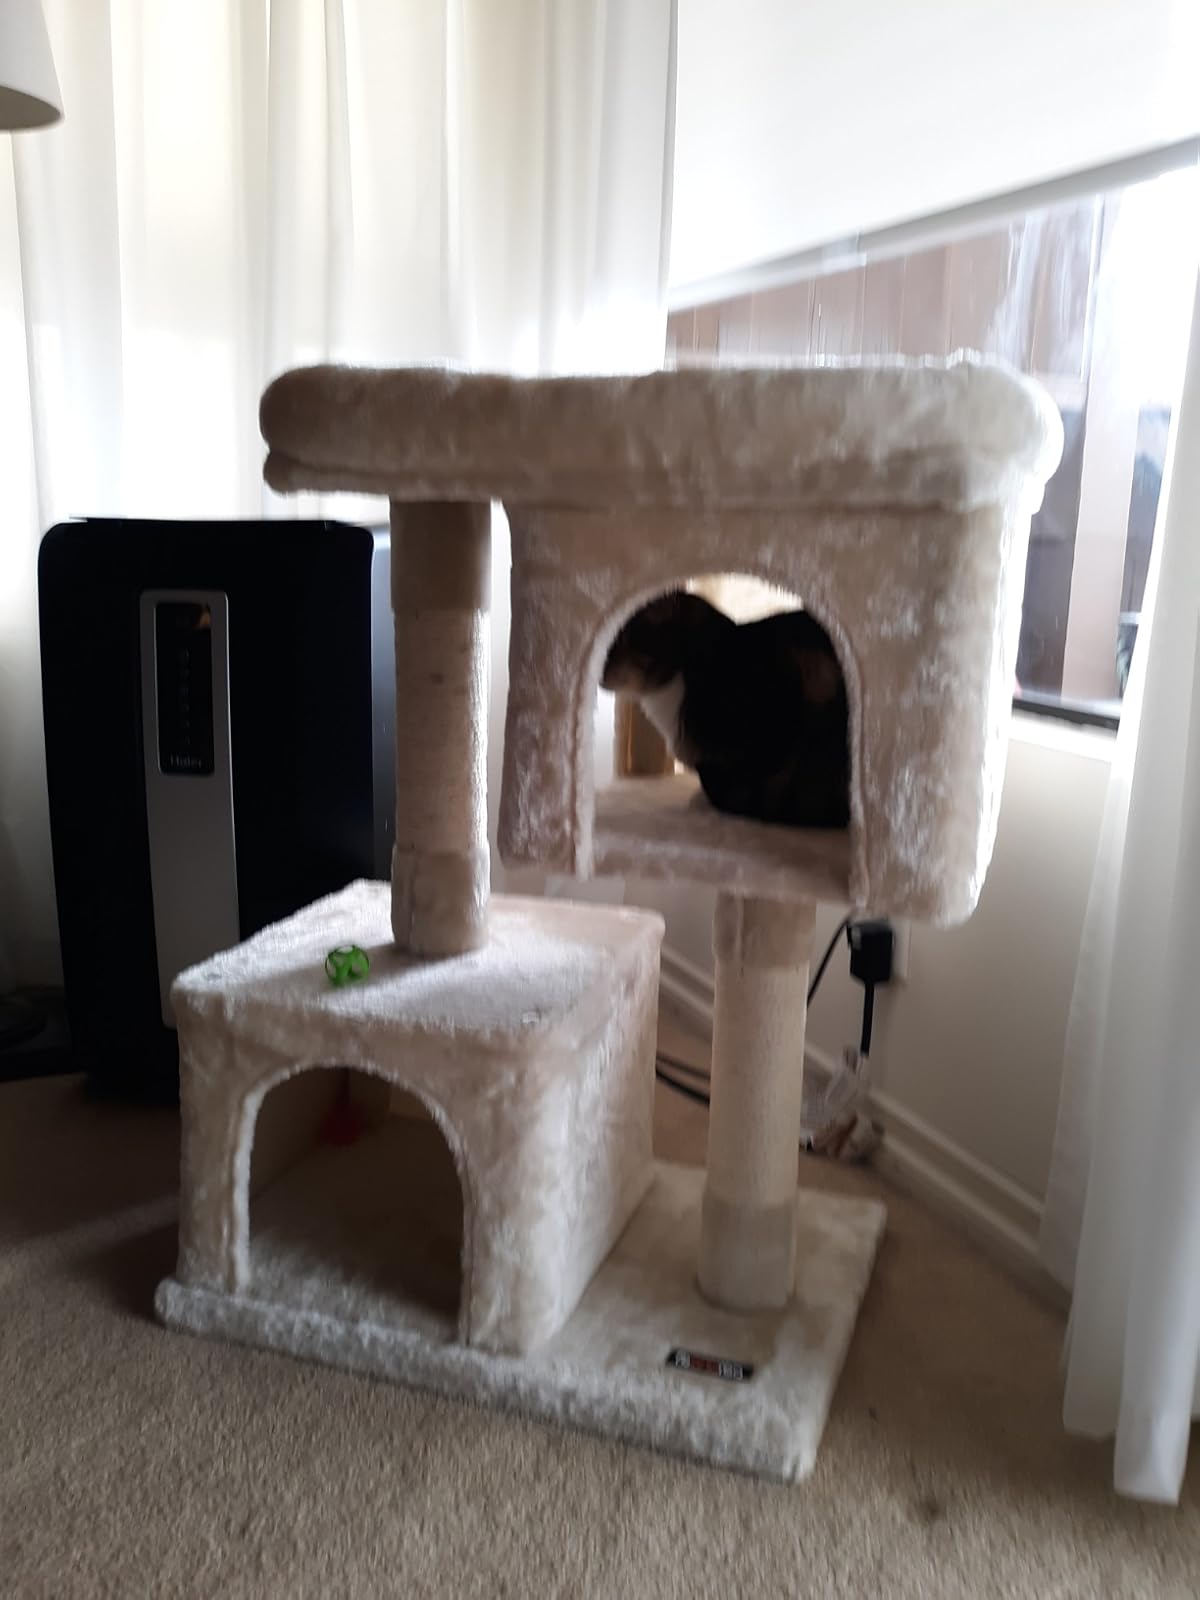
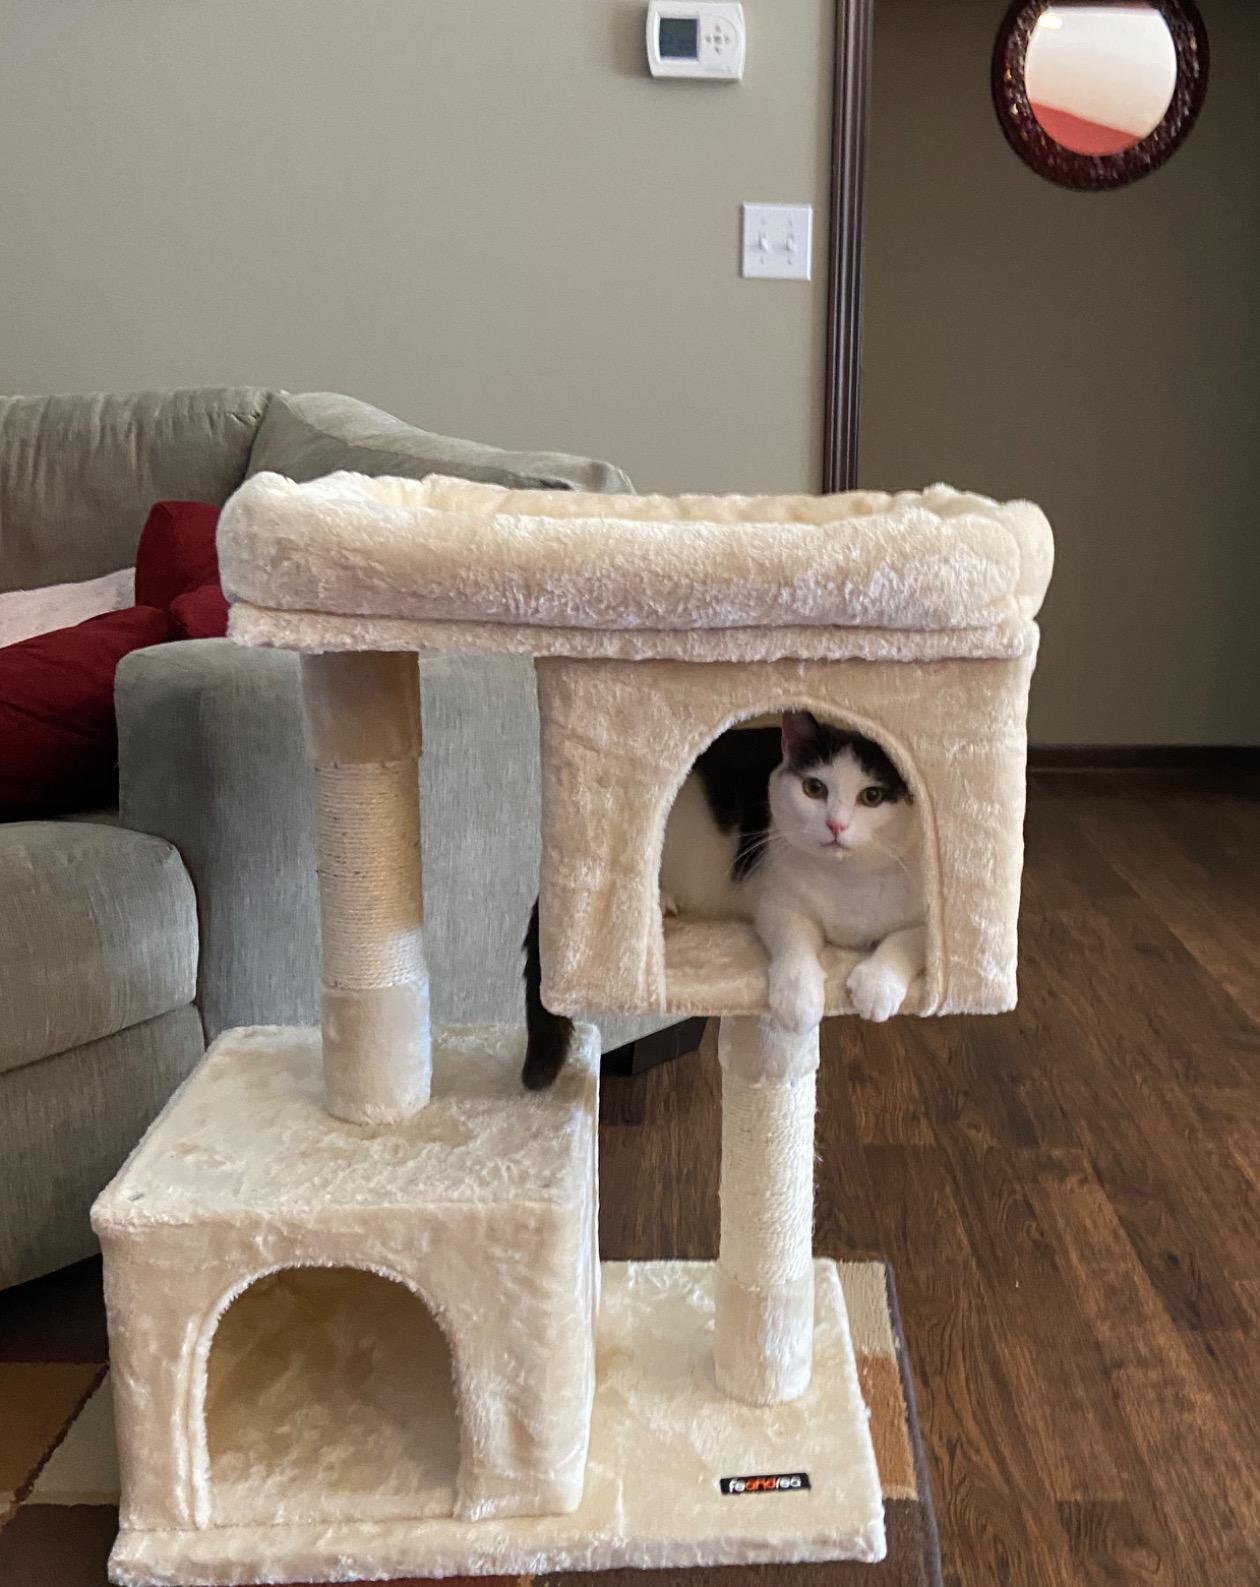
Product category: items_cat tree
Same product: yes